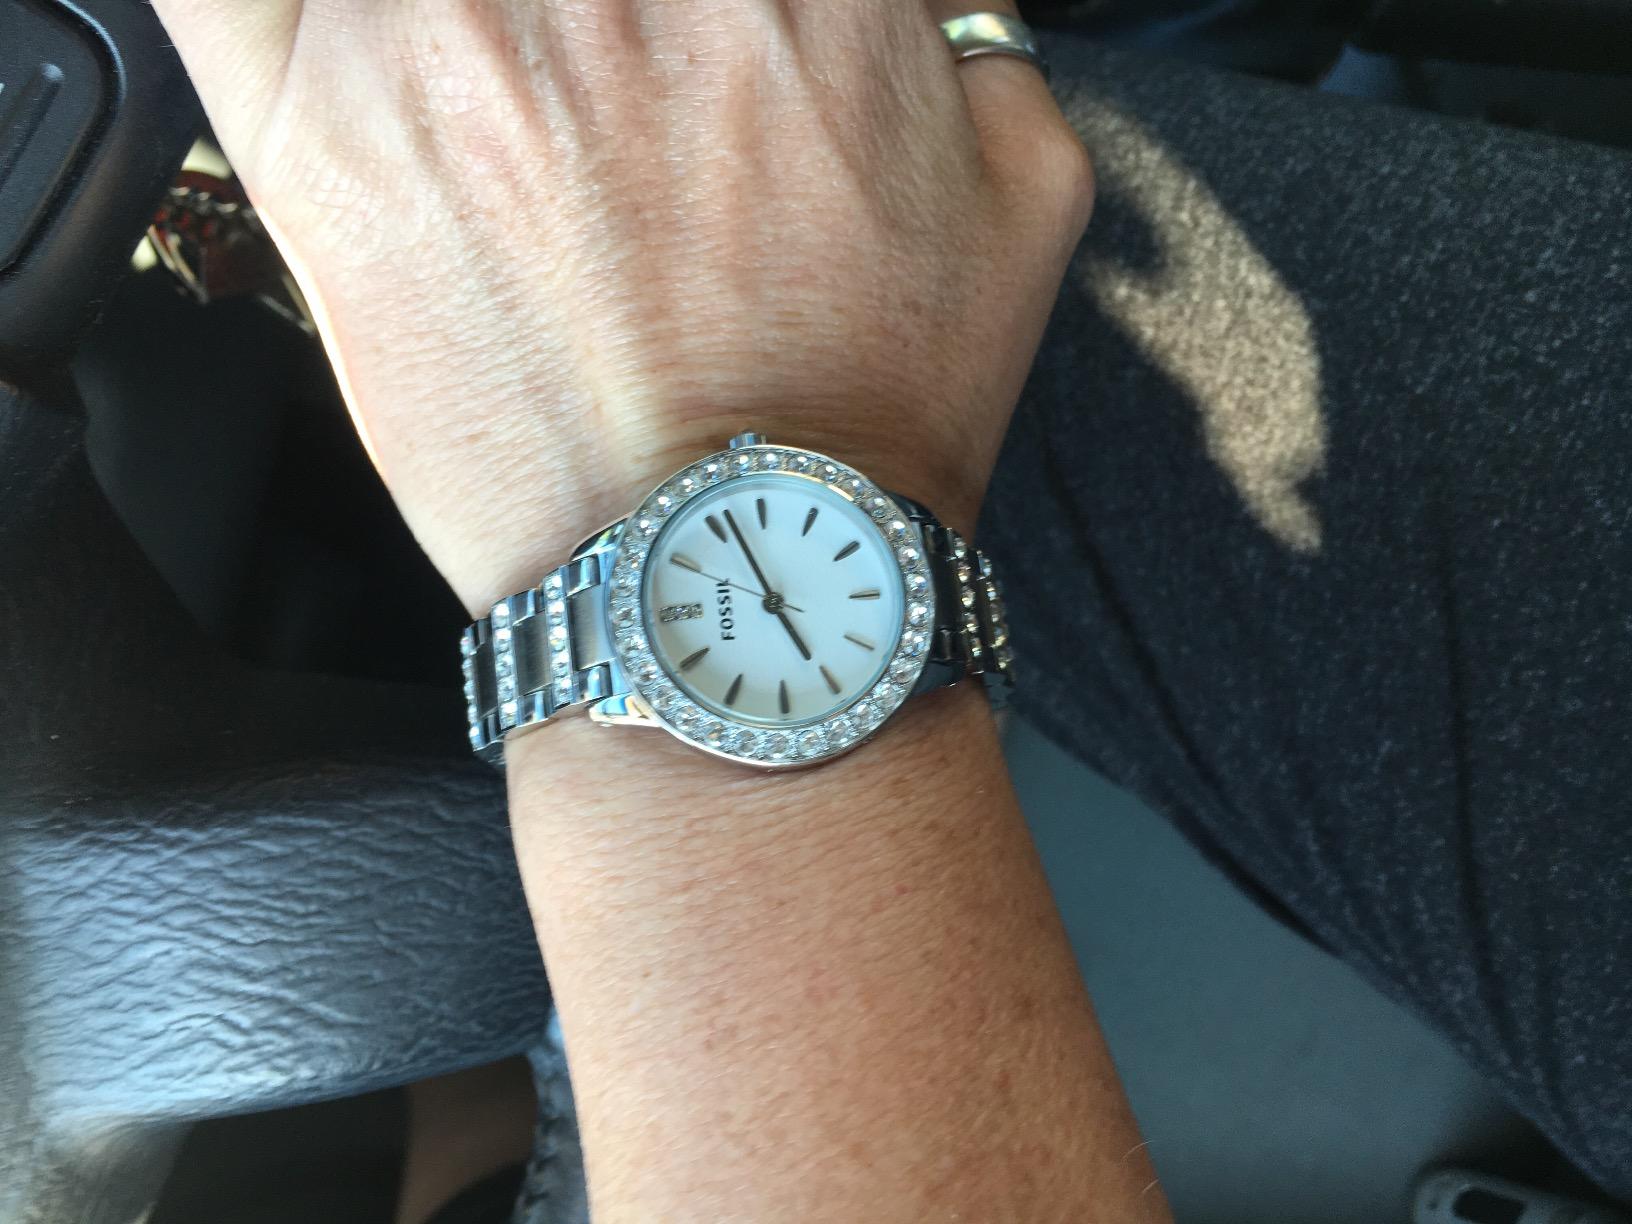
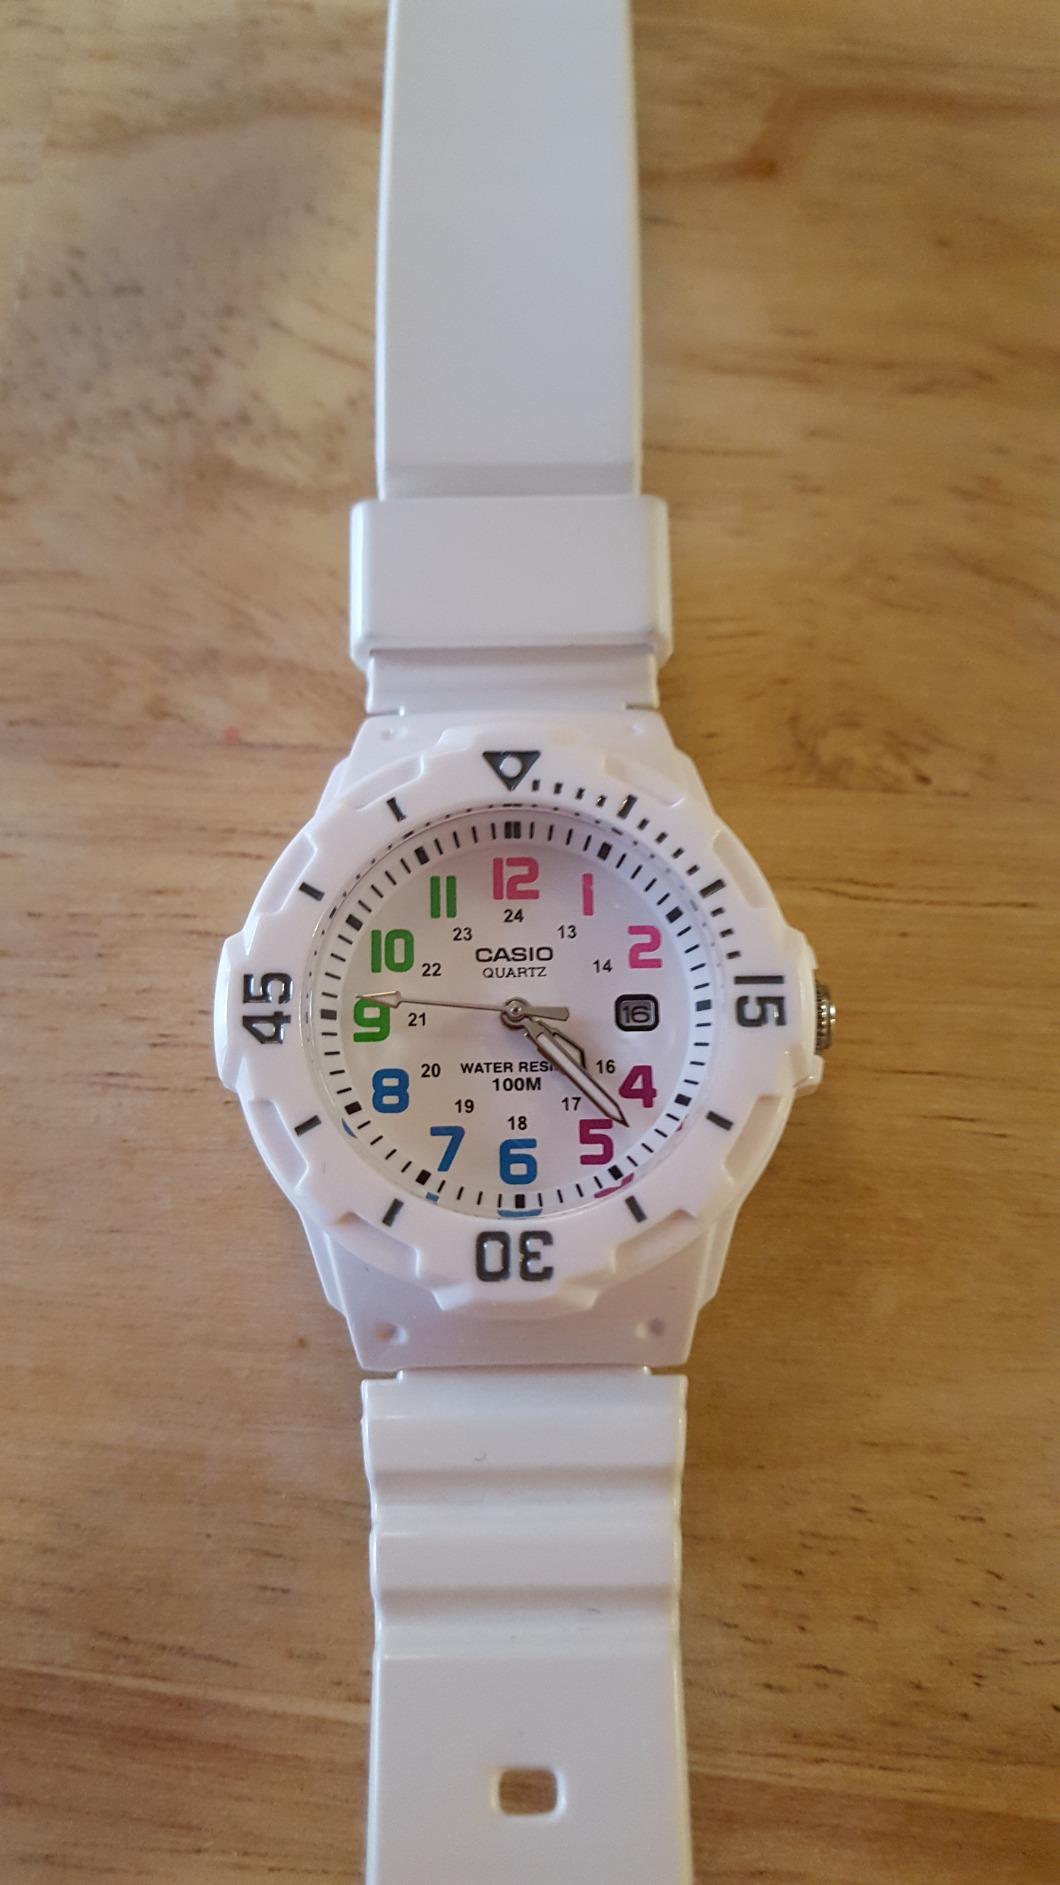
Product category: accessories_watch
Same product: no